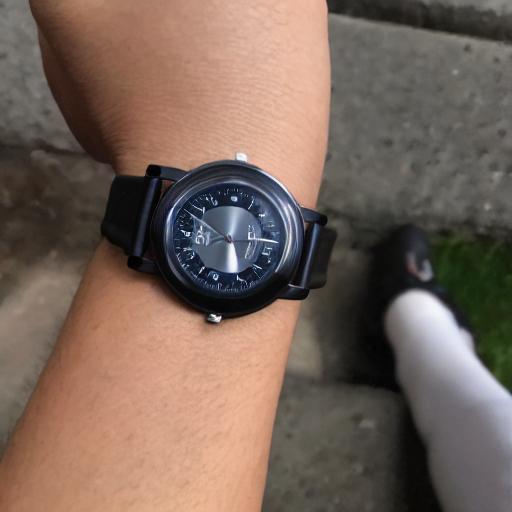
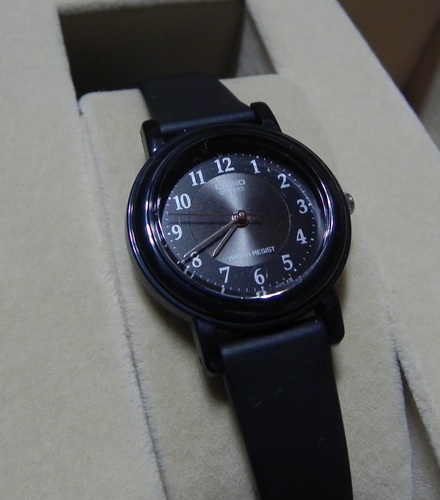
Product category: accessories_watch
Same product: no